Eleanor Pepper

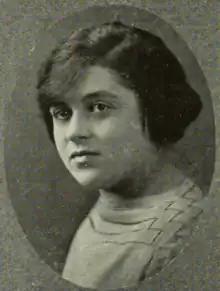
Eleanor Pepper, from the 1924 yearbook of Barnard College

Eleanor G. Pepper (July 1, 1904 – September 7, 1997) was an American architect and interior designer. She taught interior design at Pratt Institute from 1950 to 1970.